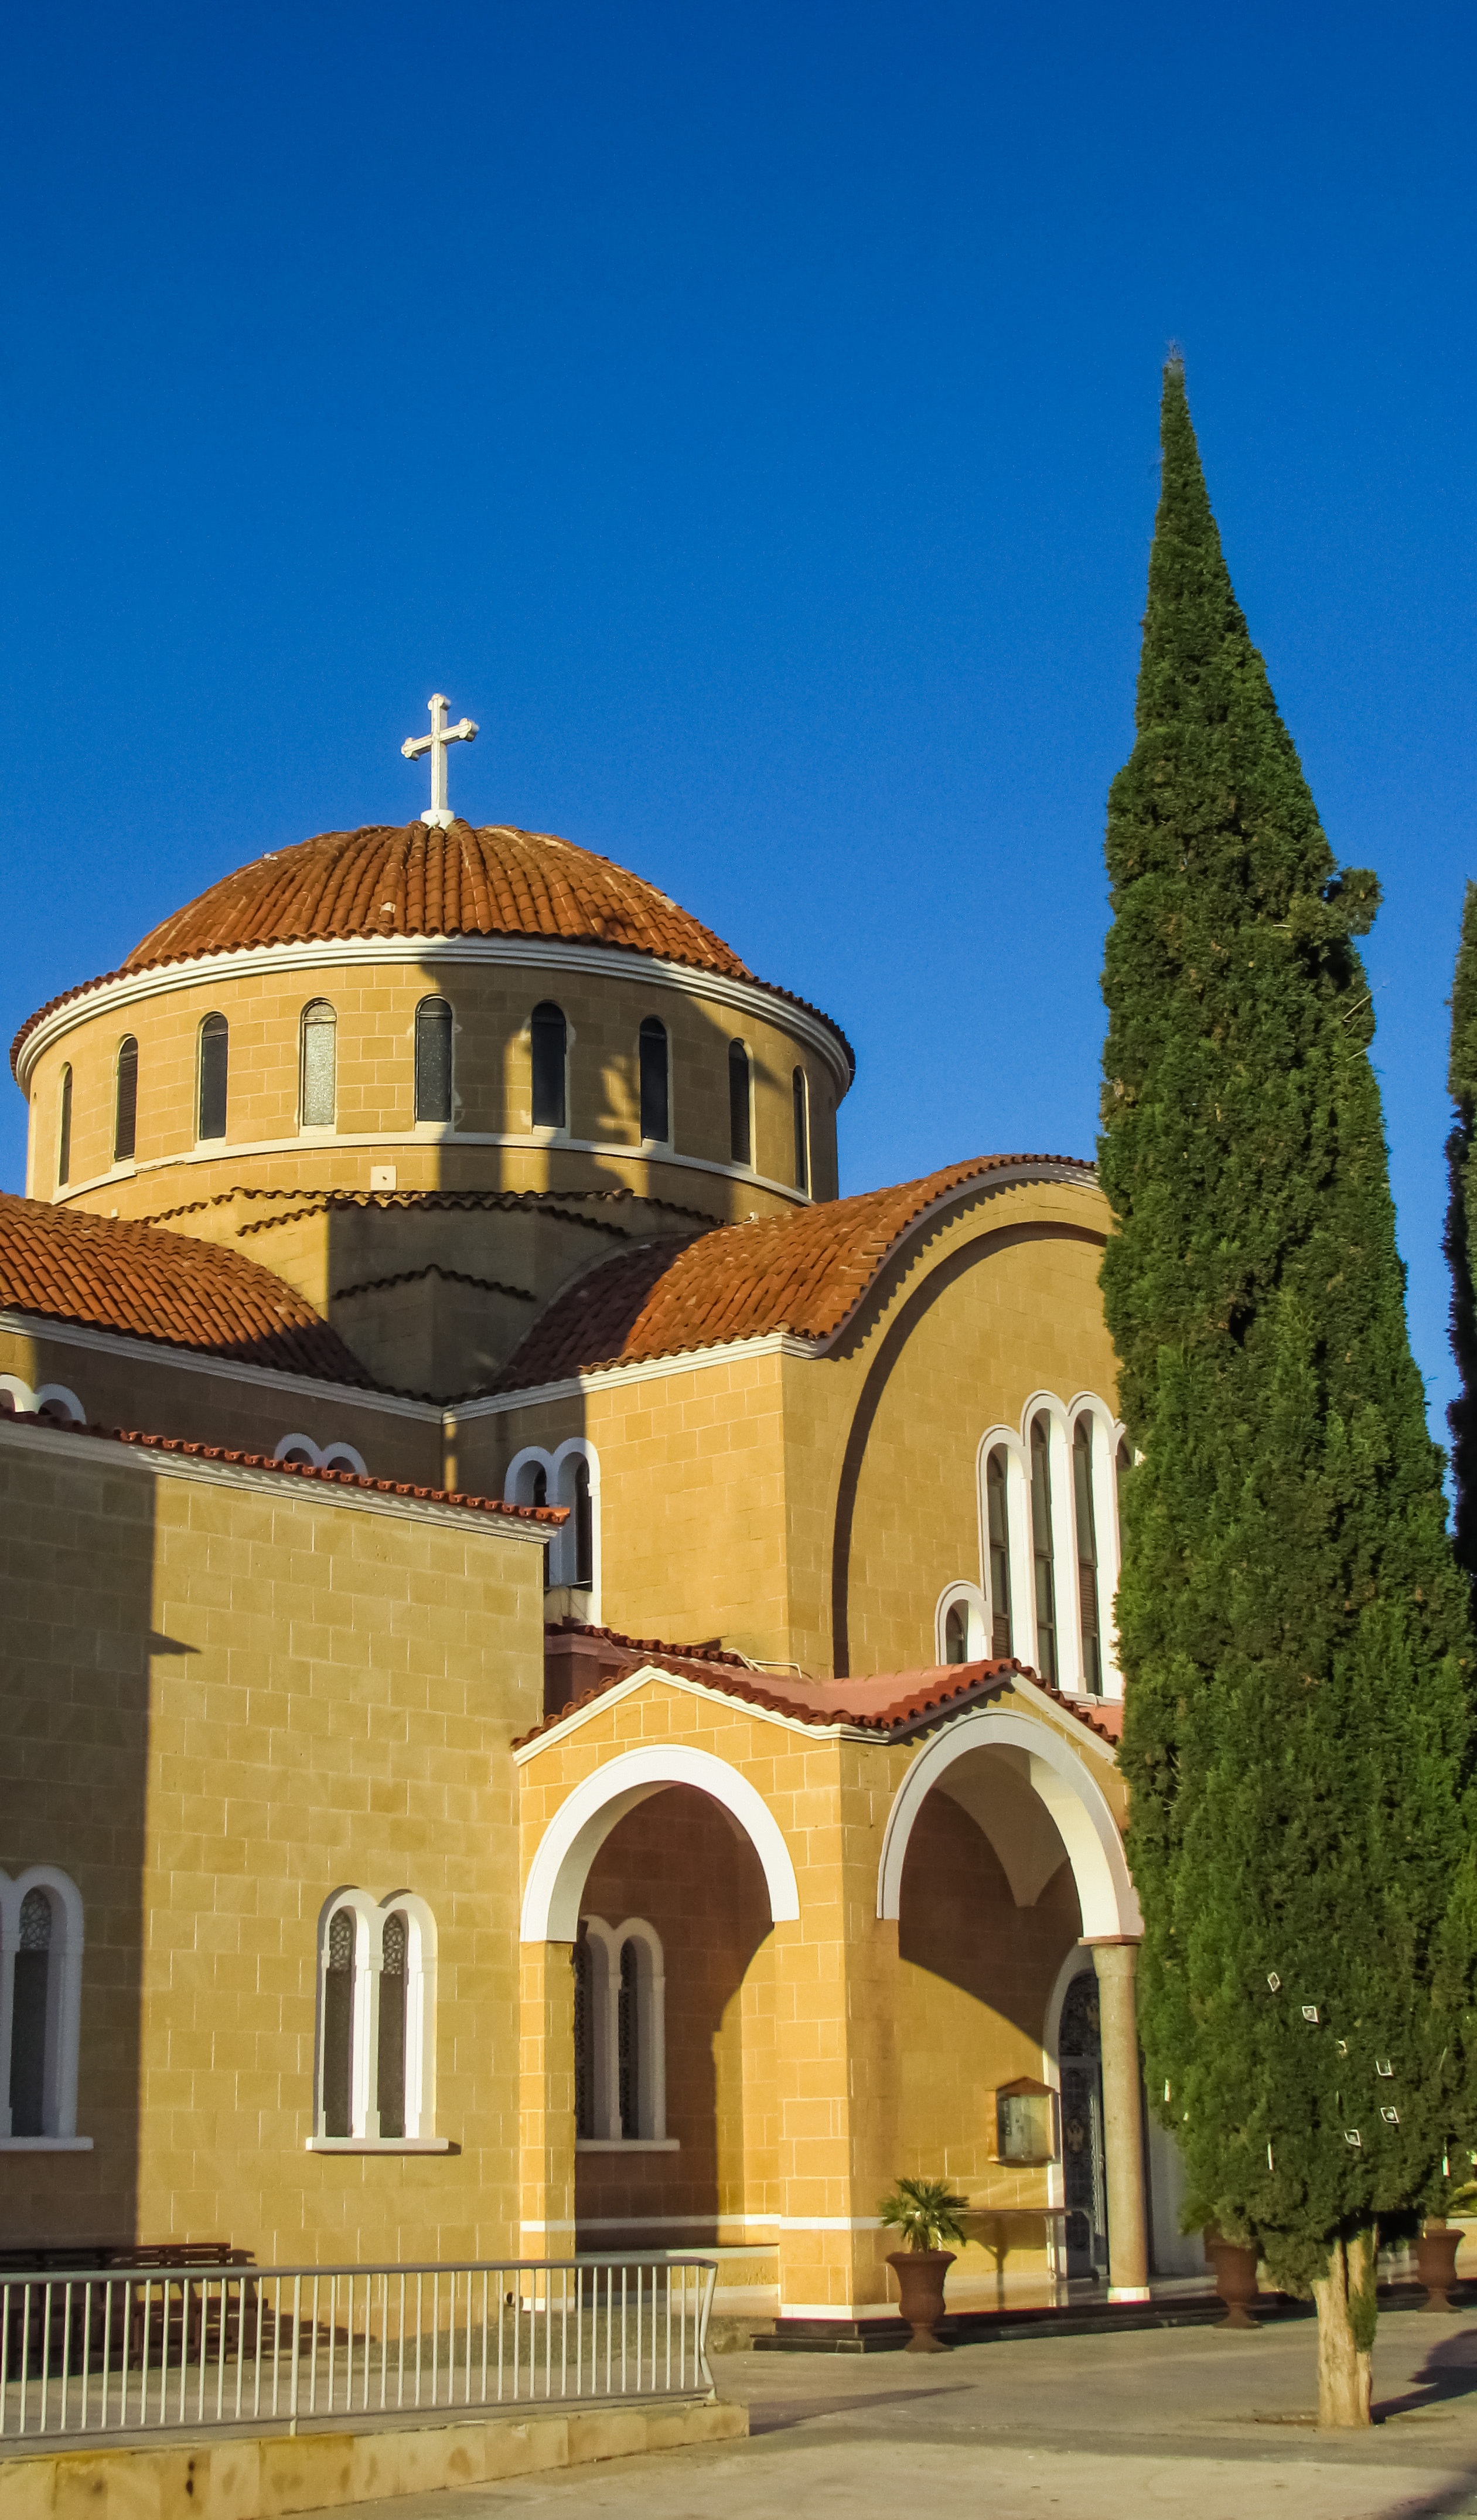
architecture, building, landmark, facade, church, cathedral, place of worship, monastery, synagogue, orthodox, basilica, cyprus, paralimni, ayios georgios, historic site, byzantine architecture